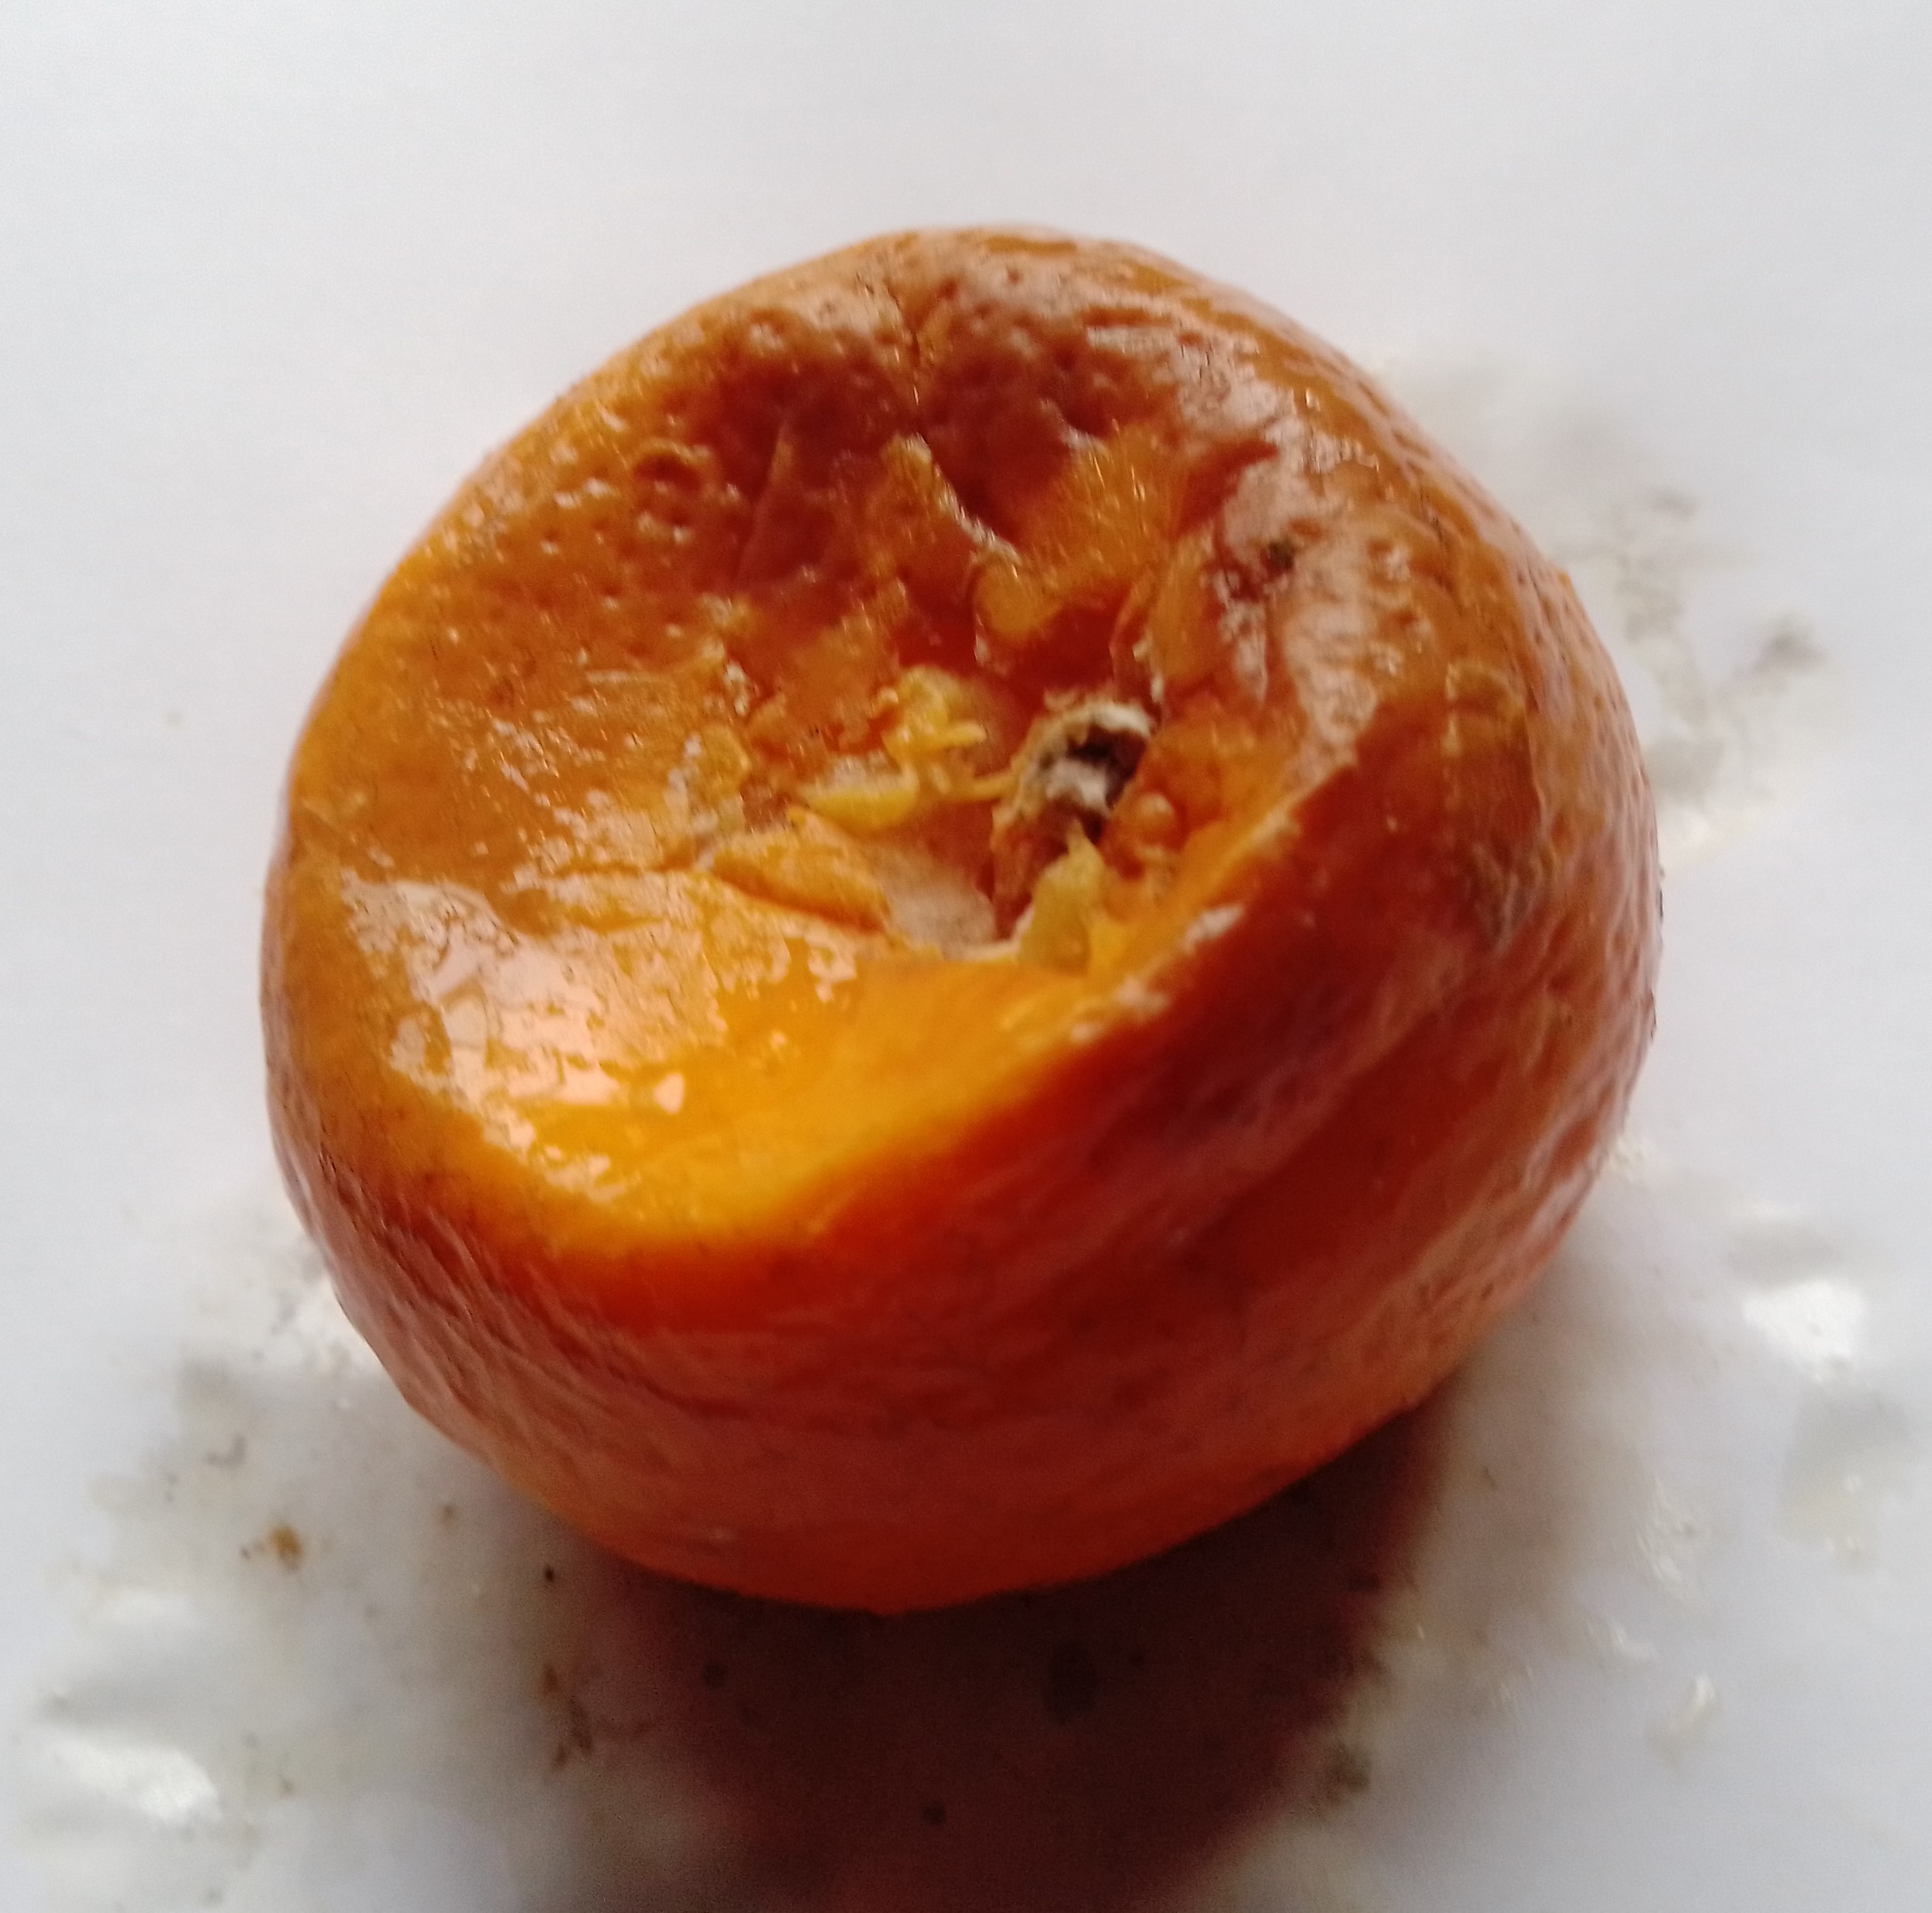
Fruit: orange
Condition: rotten